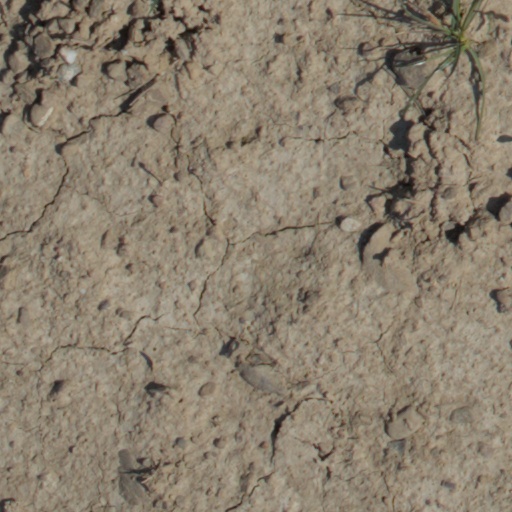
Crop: wheat